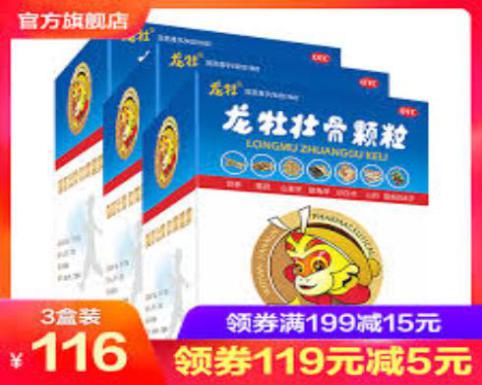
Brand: longmu-2
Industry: Medical